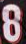
Number: 8